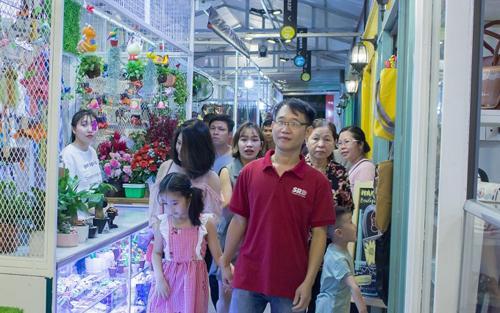
một bé gái mặc váy hồng đang đi cùng người đàn ông mặc áo đỏ